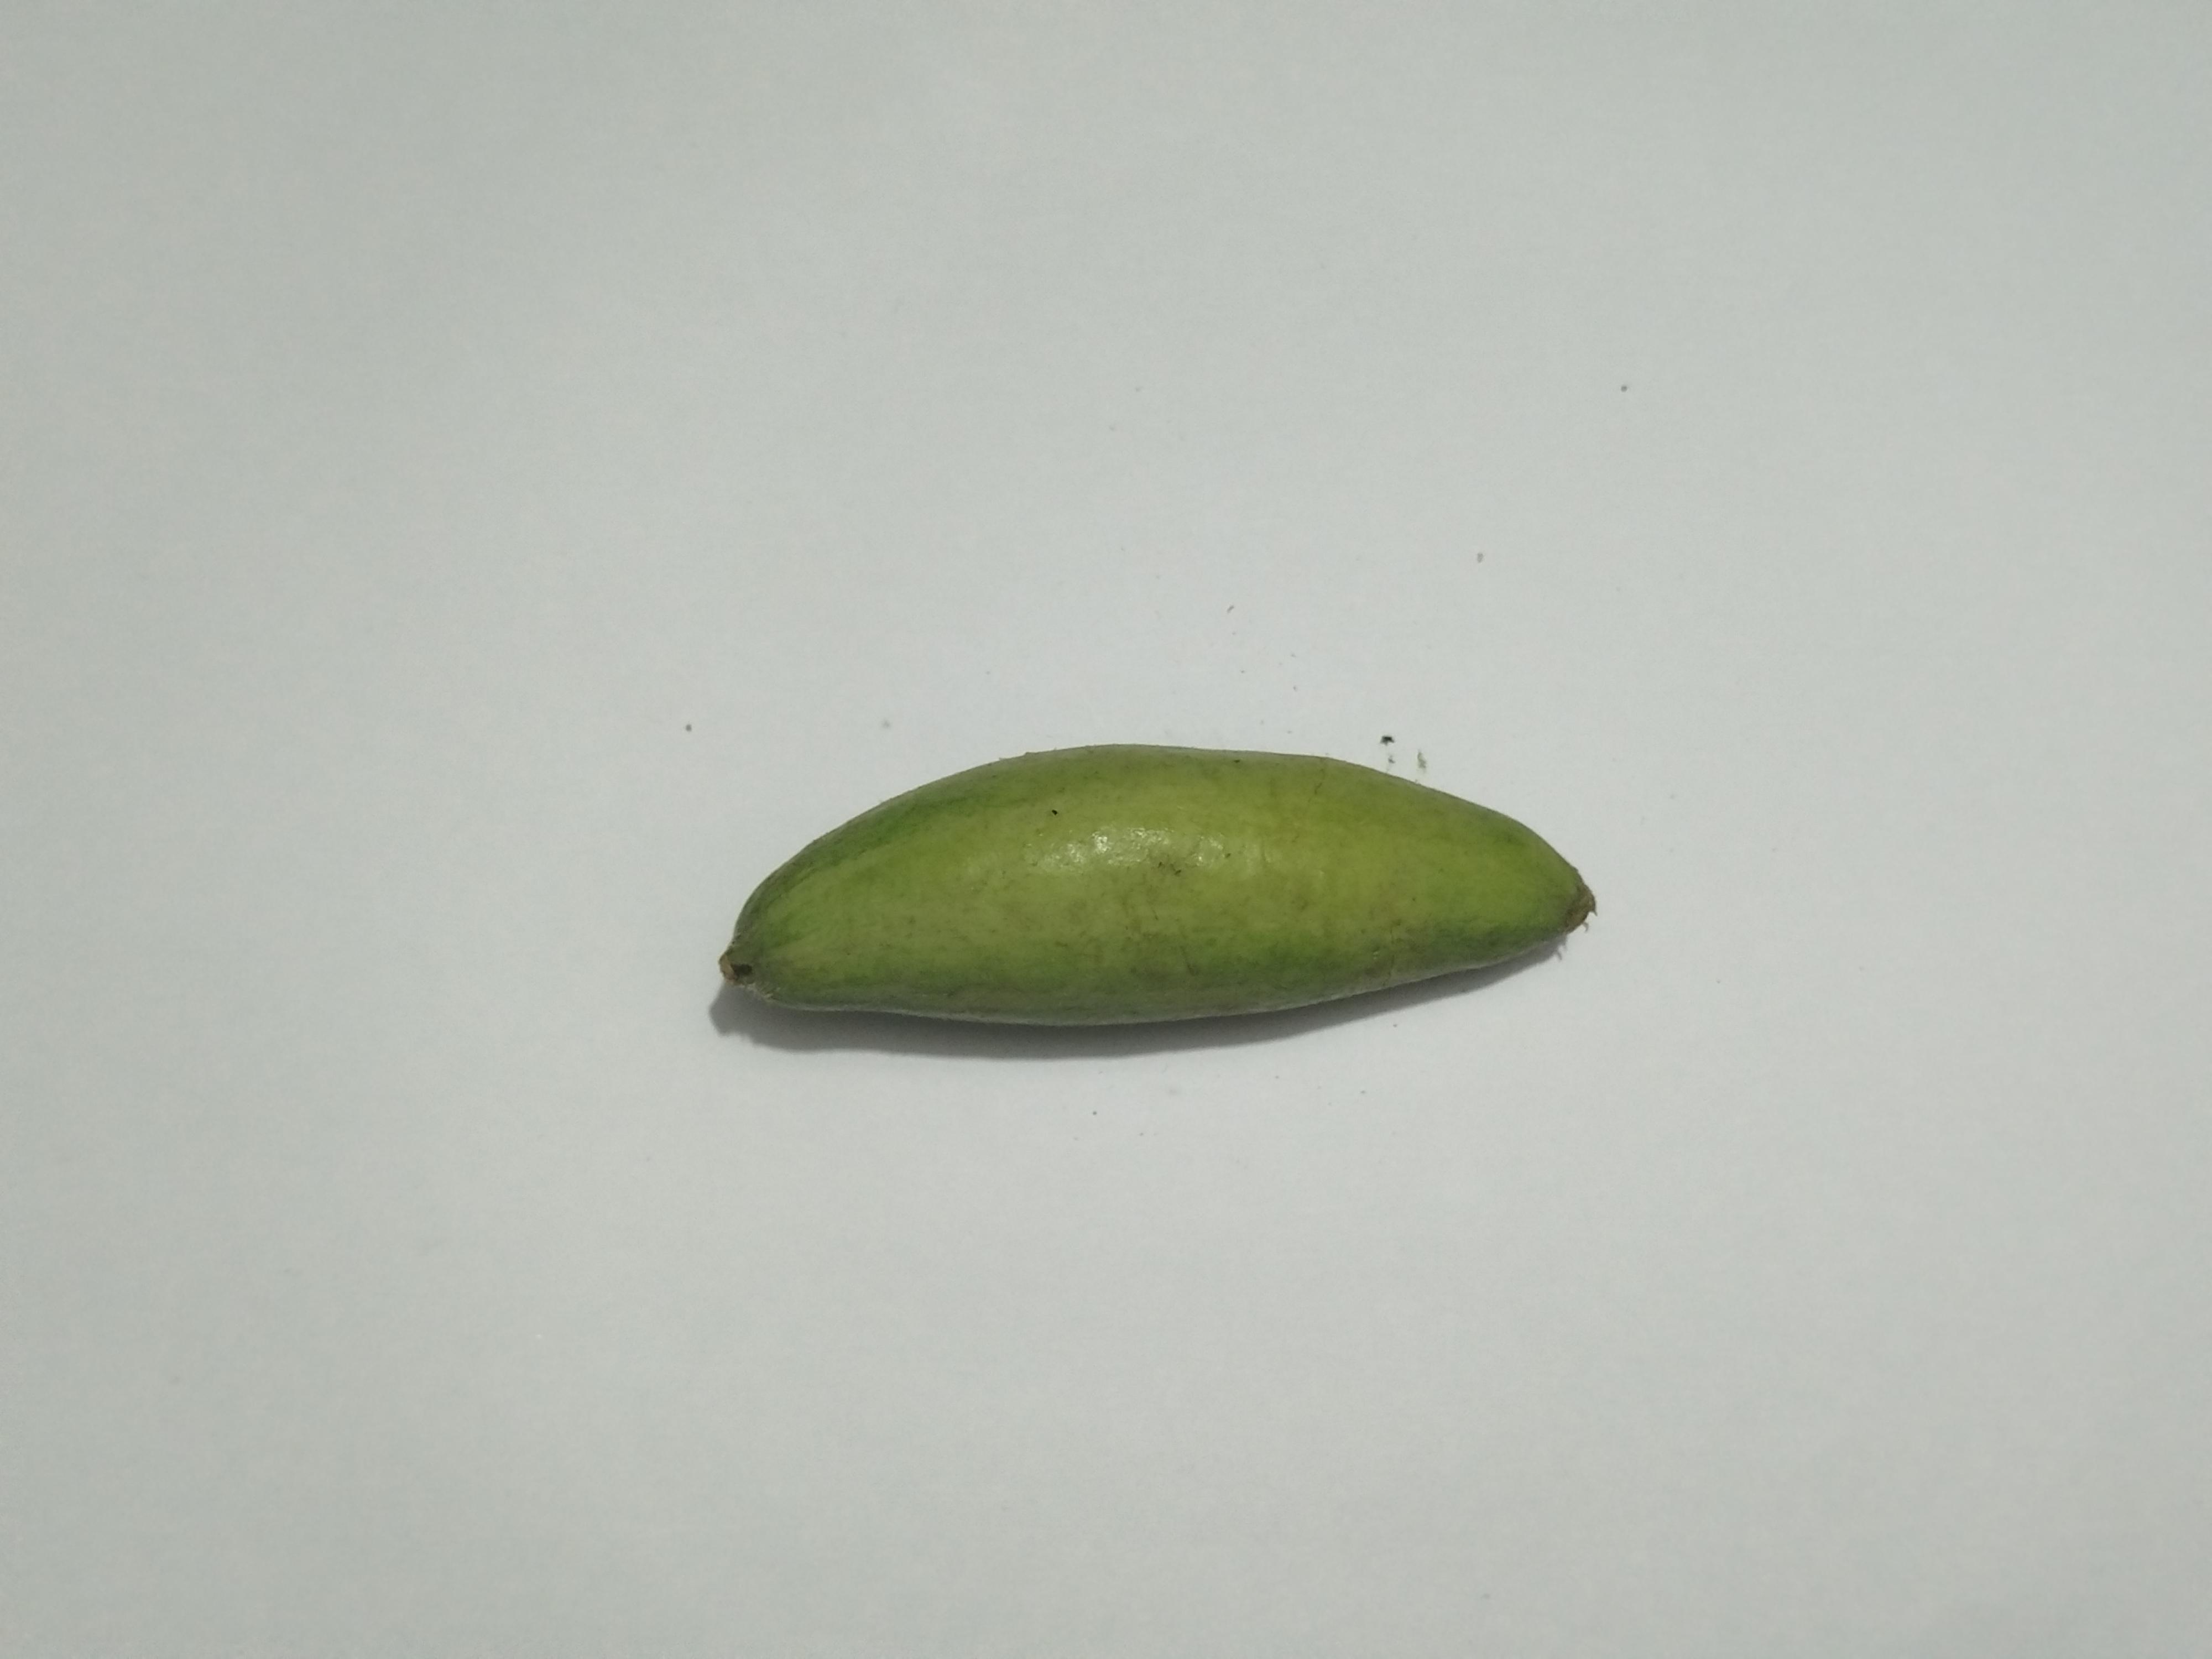
Label: Pointed gourd